2011 All-Ireland Senior Hurling Championship final

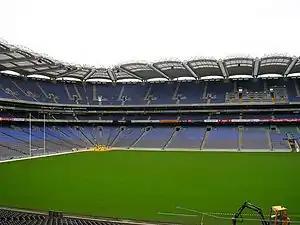
Croke Park, the venue for the 2011 final

Kilkenny were Leinster champions, having beaten Wexford by 1–26 to 1–15 and Dublin by 4–17 to 1–15 in the final to earn that title. They then beat Waterford in the semi-final on 7 August by 2–19 to 1–16 to reach the final.